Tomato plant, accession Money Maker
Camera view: tilt-top (135 deg); turntable rotation: 210 degrees
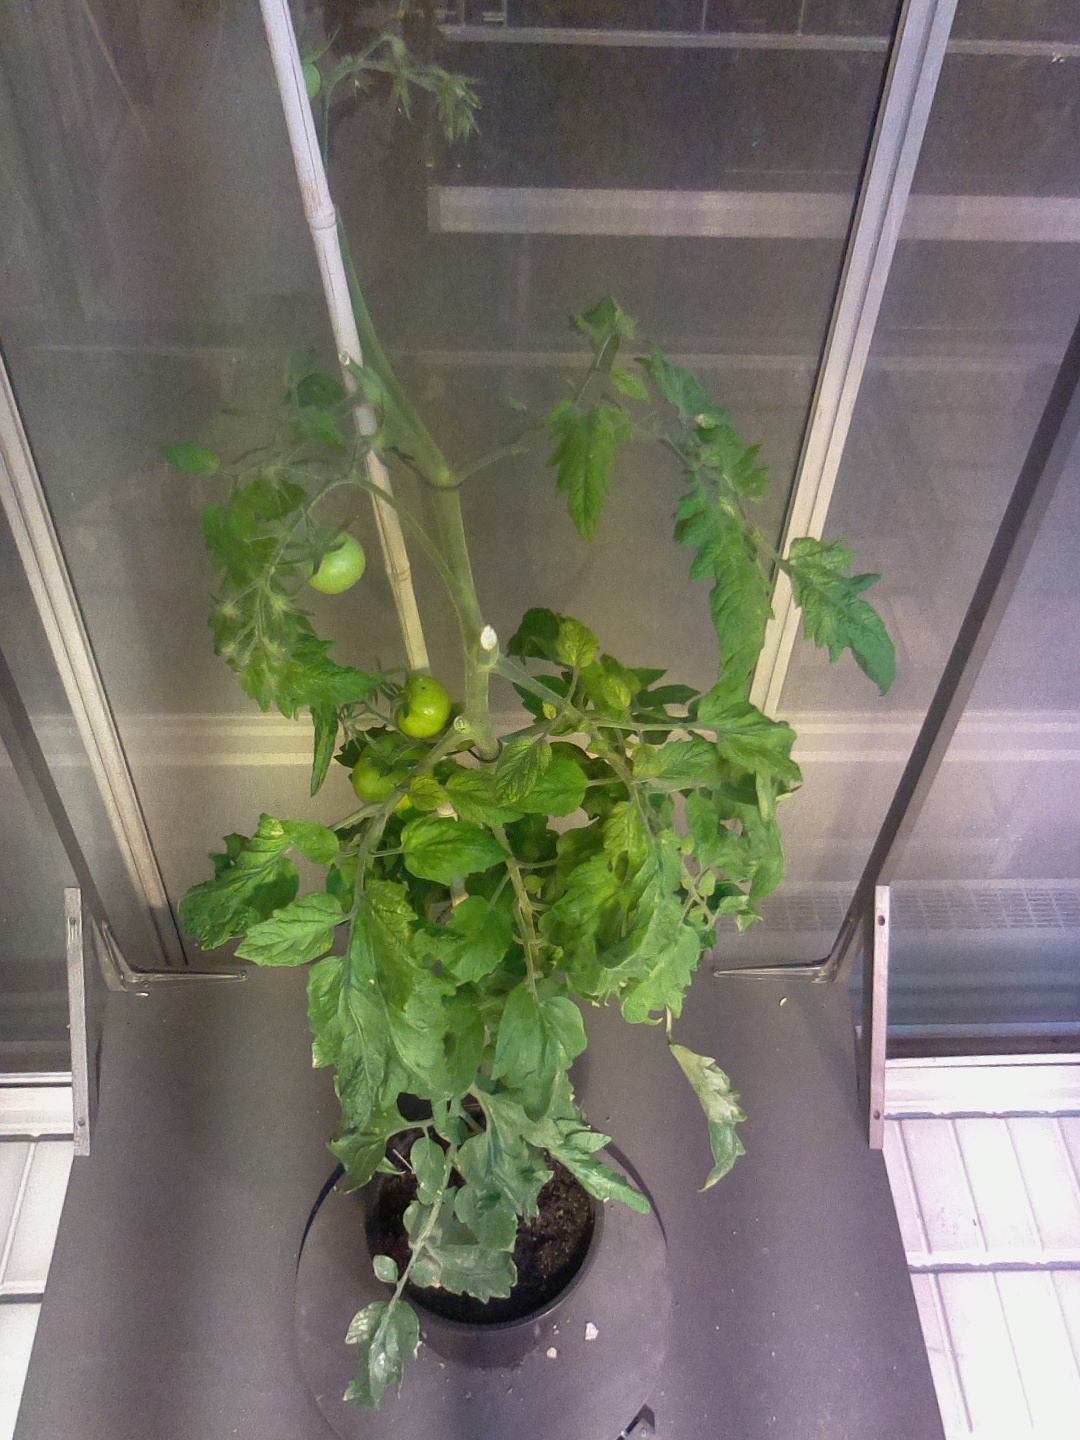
BBCH growth stage 79: 90% -100% of final fruit size